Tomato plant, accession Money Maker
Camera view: vertical (180 deg); turntable rotation: 210 degrees
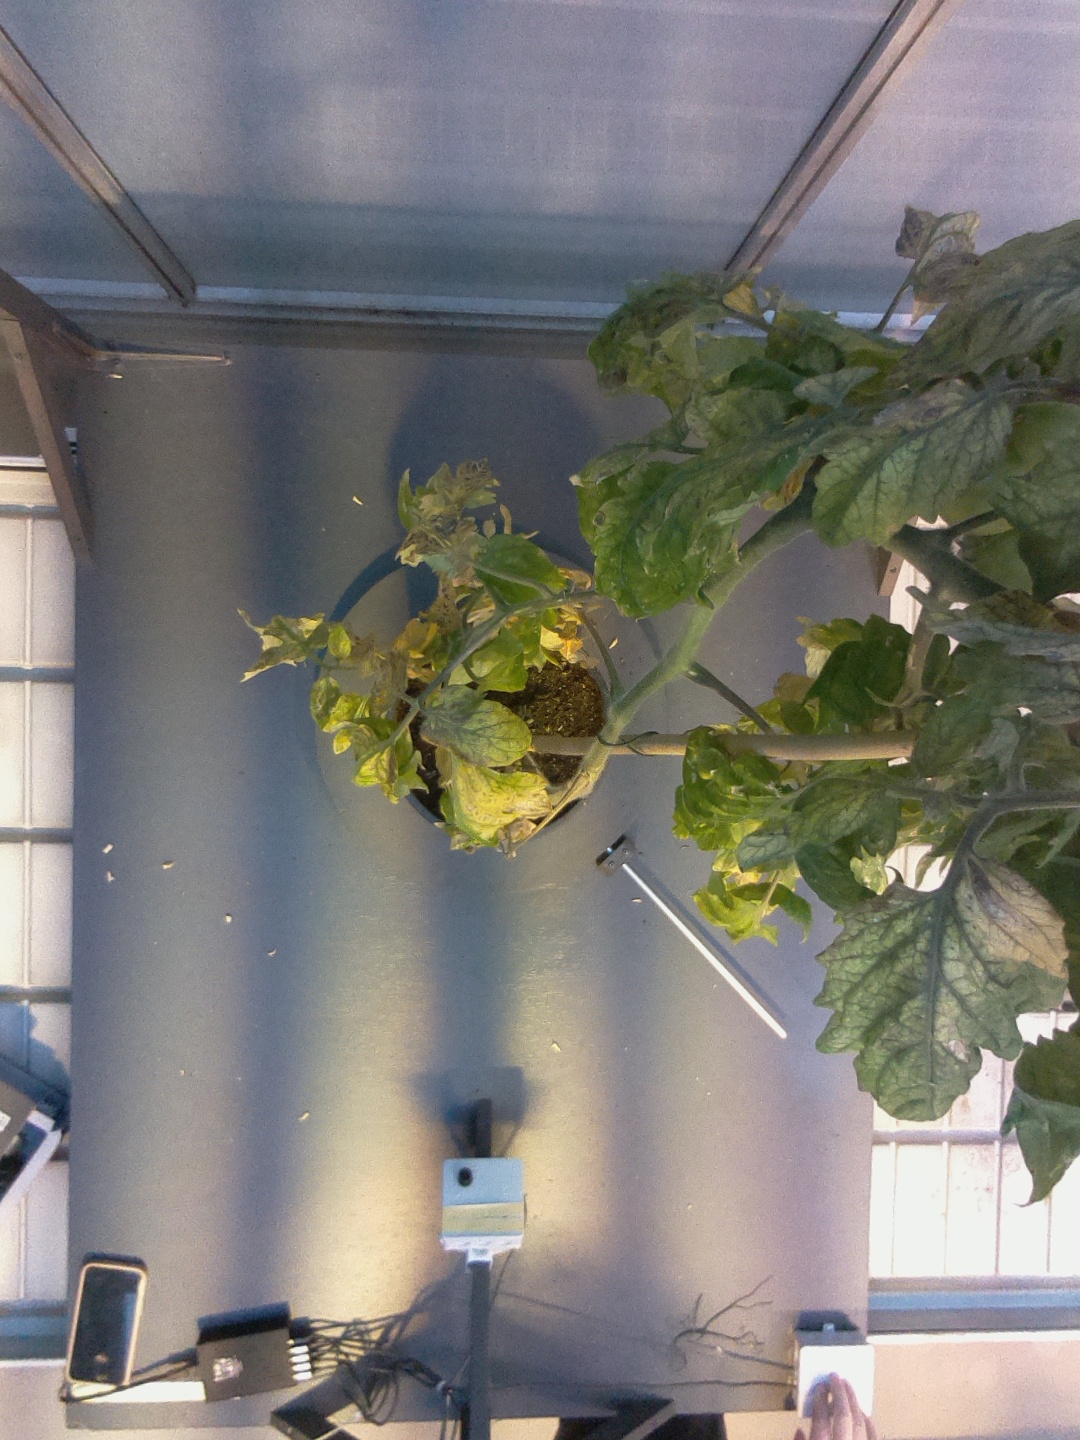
BBCH growth stage 83: 30%-40% of fruits show typical fully ripe color